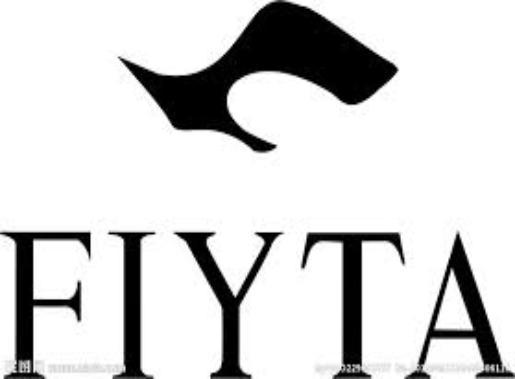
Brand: fiyta
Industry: Electronic